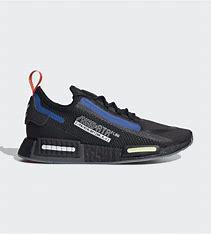
Brand: Adidas
Model: NMD_R1 Spectoo